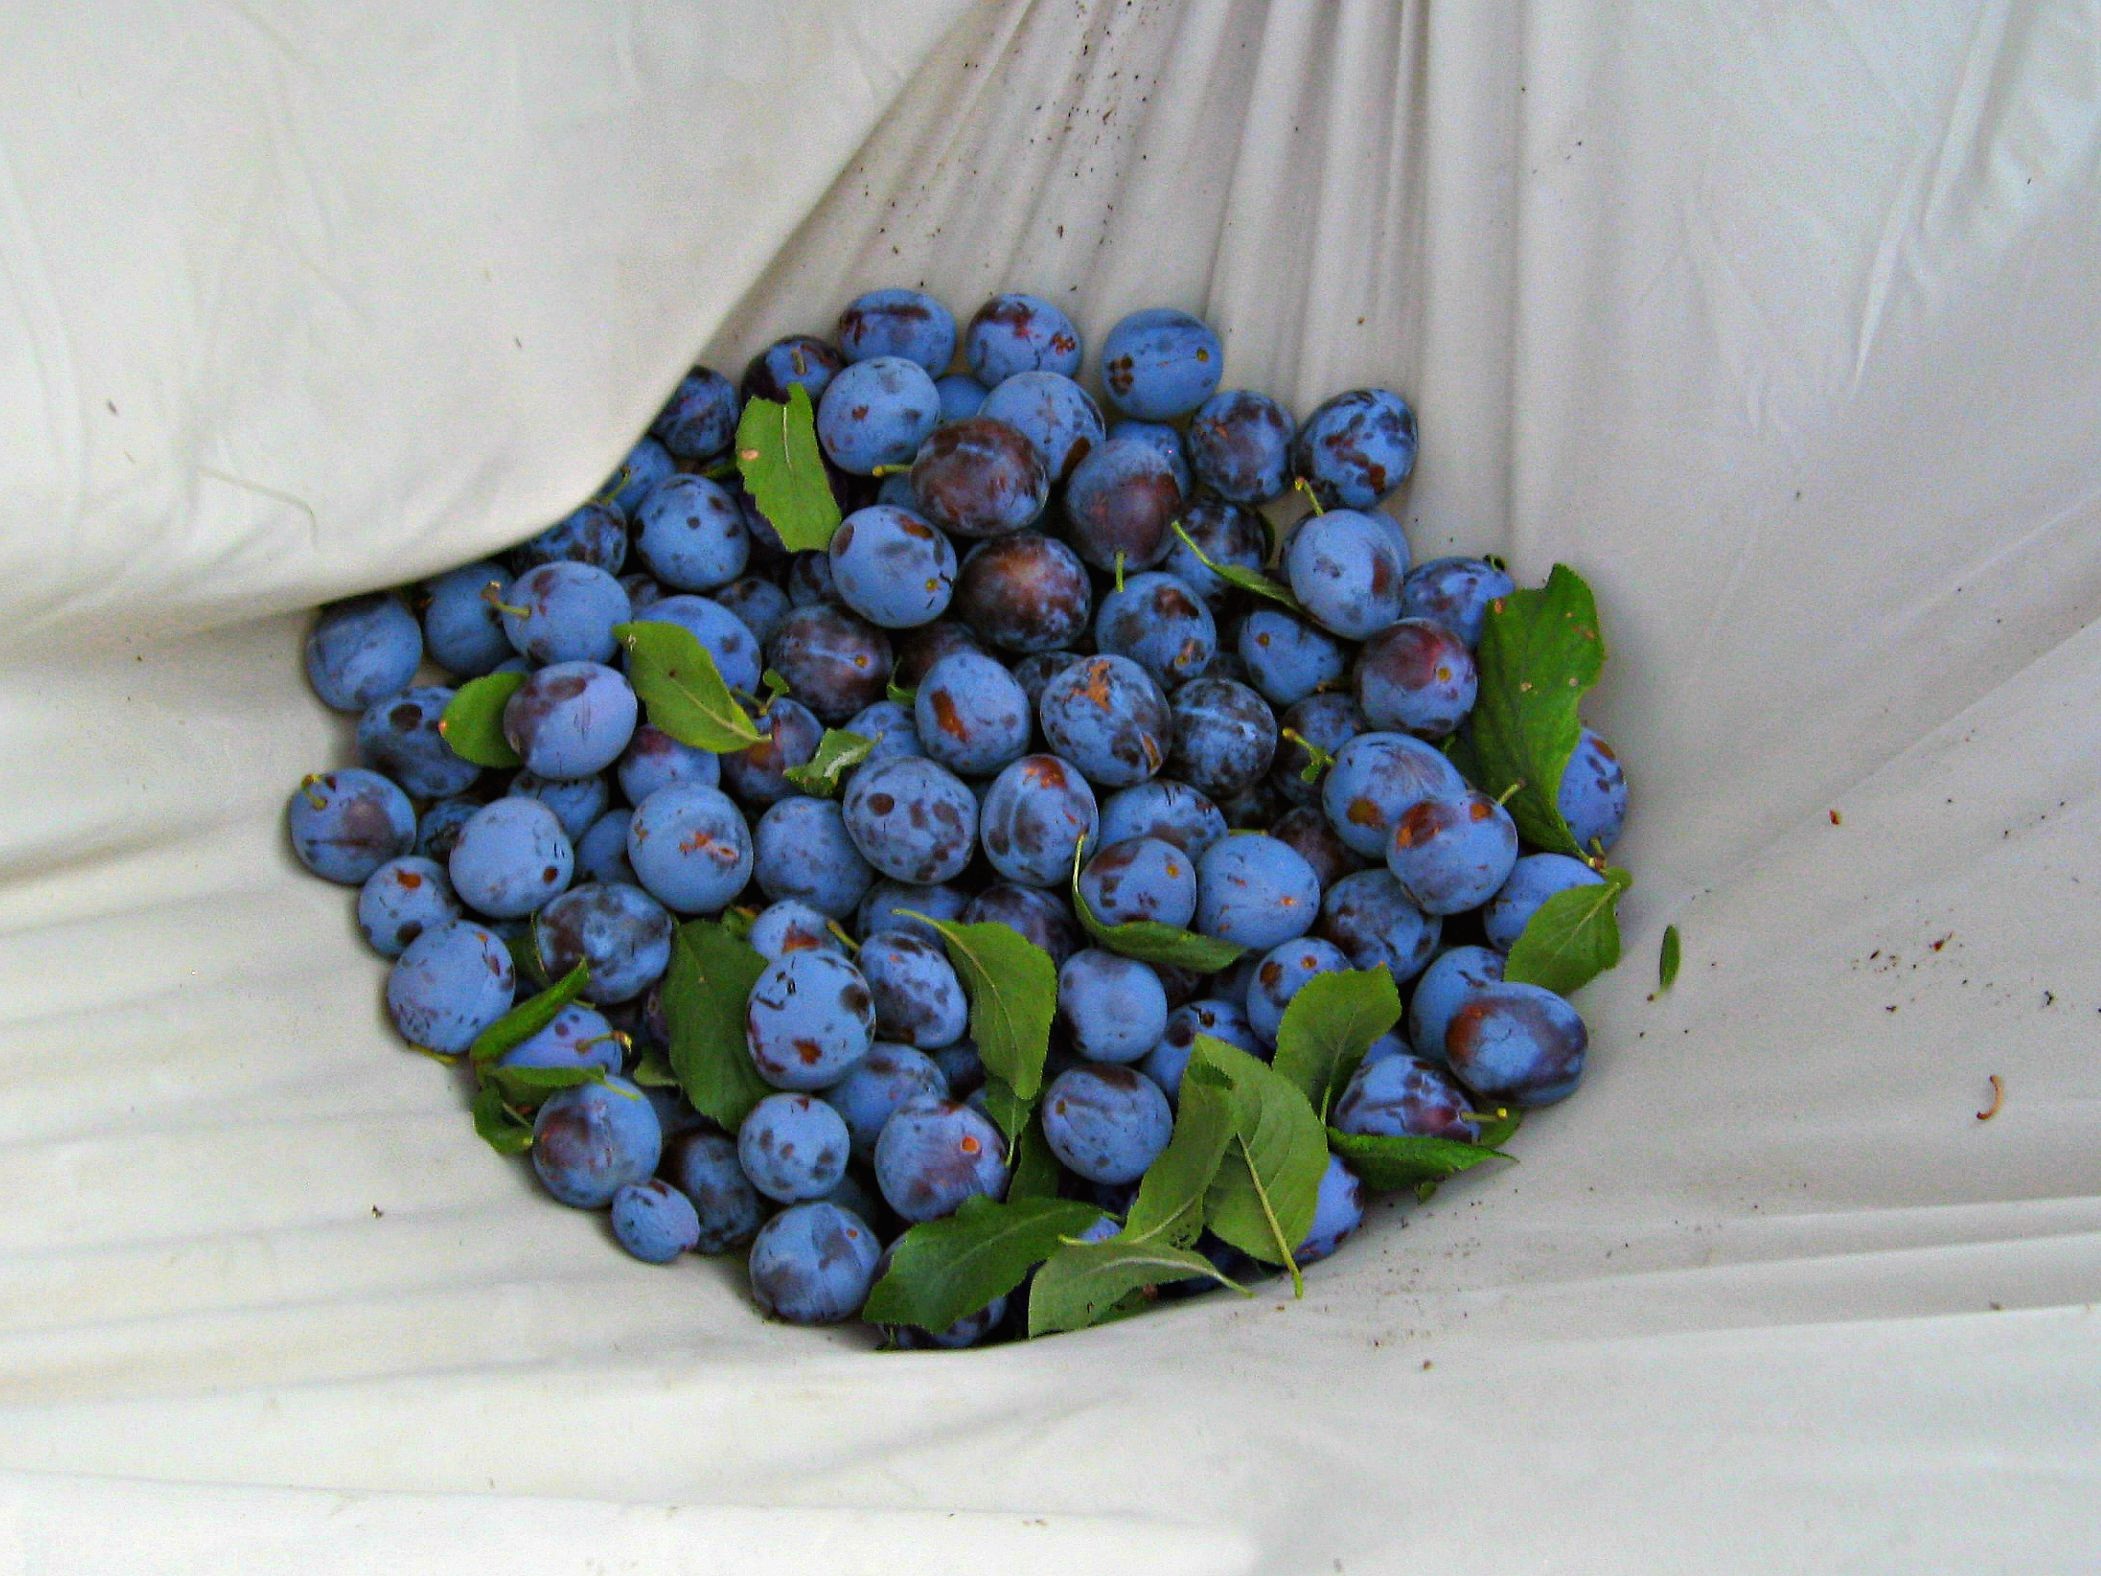
plant, grape, fruit, berry, flower, food, produce, blue, healthy, delicious, smoothie, fresh fruit, plums, flowering plant, vitis, bilberry, land plant, grapevine family